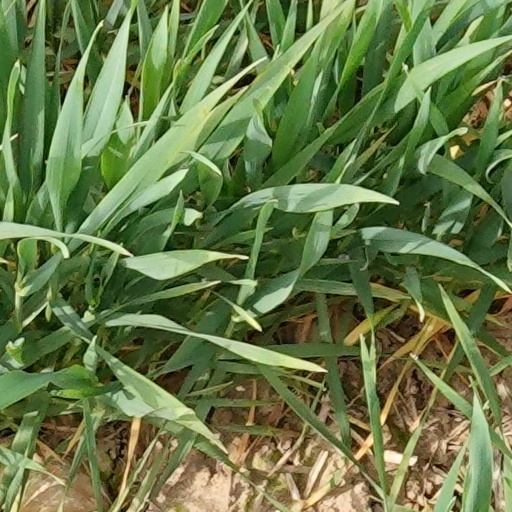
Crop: wheat